Nick Young (charity executive)

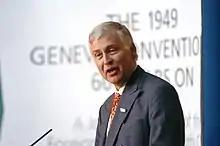
Sir Nick Young in 2009

Sir Nicholas Charles Young (born 16 April 1952) is a British charity worker and solicitor. He was chief executive of Macmillan Cancer Relief [now Macmillan Cancer Support] between 1995 and 2001, and chief executive of the British Red Cross from 2001 to 2014. He is married, with three sons.